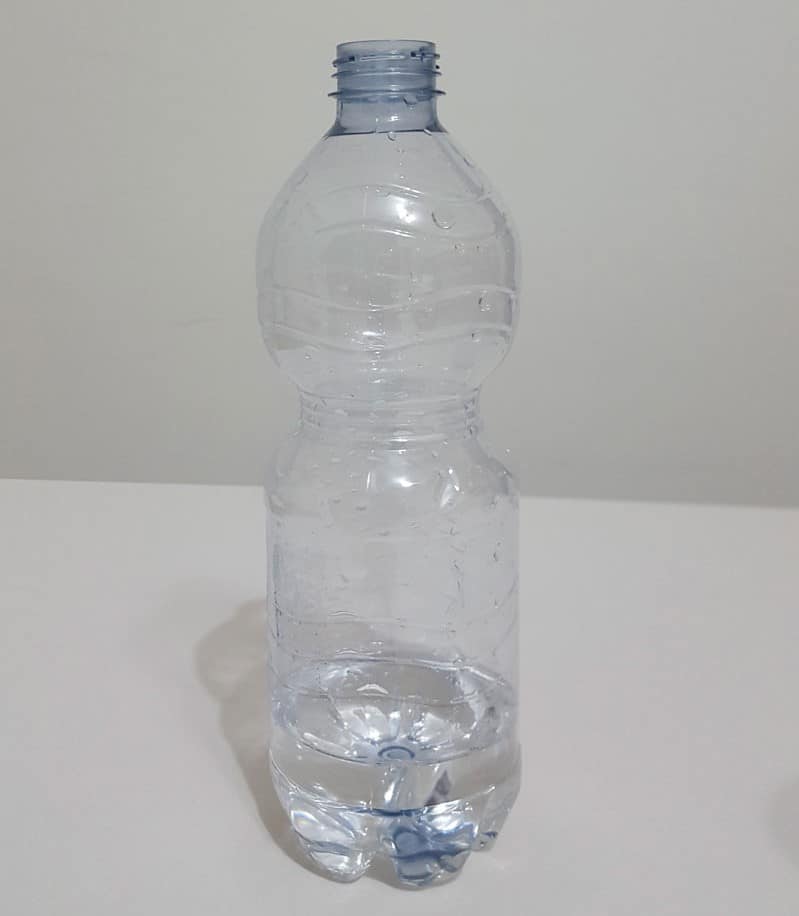
Waste category: plastic